Betraying the Martyrs

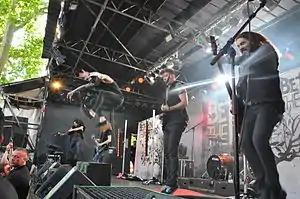
Betraying the Martyrs at Summerblast Festival 2014

Betraying the Martyrs were a French metalcore band formed in Paris in 2008. The band's final lineup consisted of vocalist Rui Martins, guitarists Steeves Hostin and Baptiste Vigier, bassist Valentin Hauser, drummer Boris le Gal, and keyboardist Victor Guillet. At the time of their breakup in 2023, they were signed to Out of Line Music. Through their previous label, Sumerian Records, Betraying the Martyrs released four studio albums: "Breathe in Life" (2011), "Phantom" (2014), "The Resilient" (2017), and "Rapture" (2019). They also released two EPs: "The Hurt the Divine the Light" (2009) and "Silver Lining" (2022).